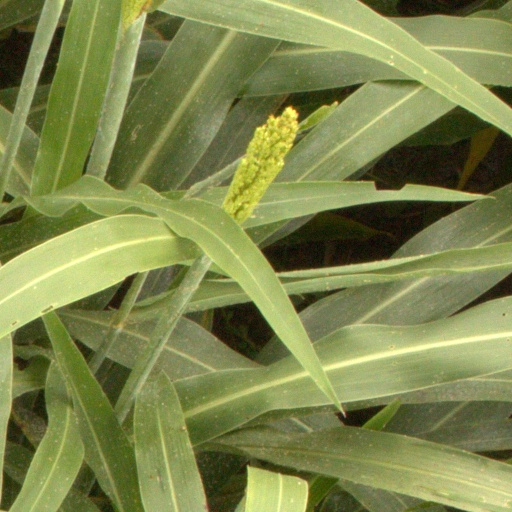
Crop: sorghum